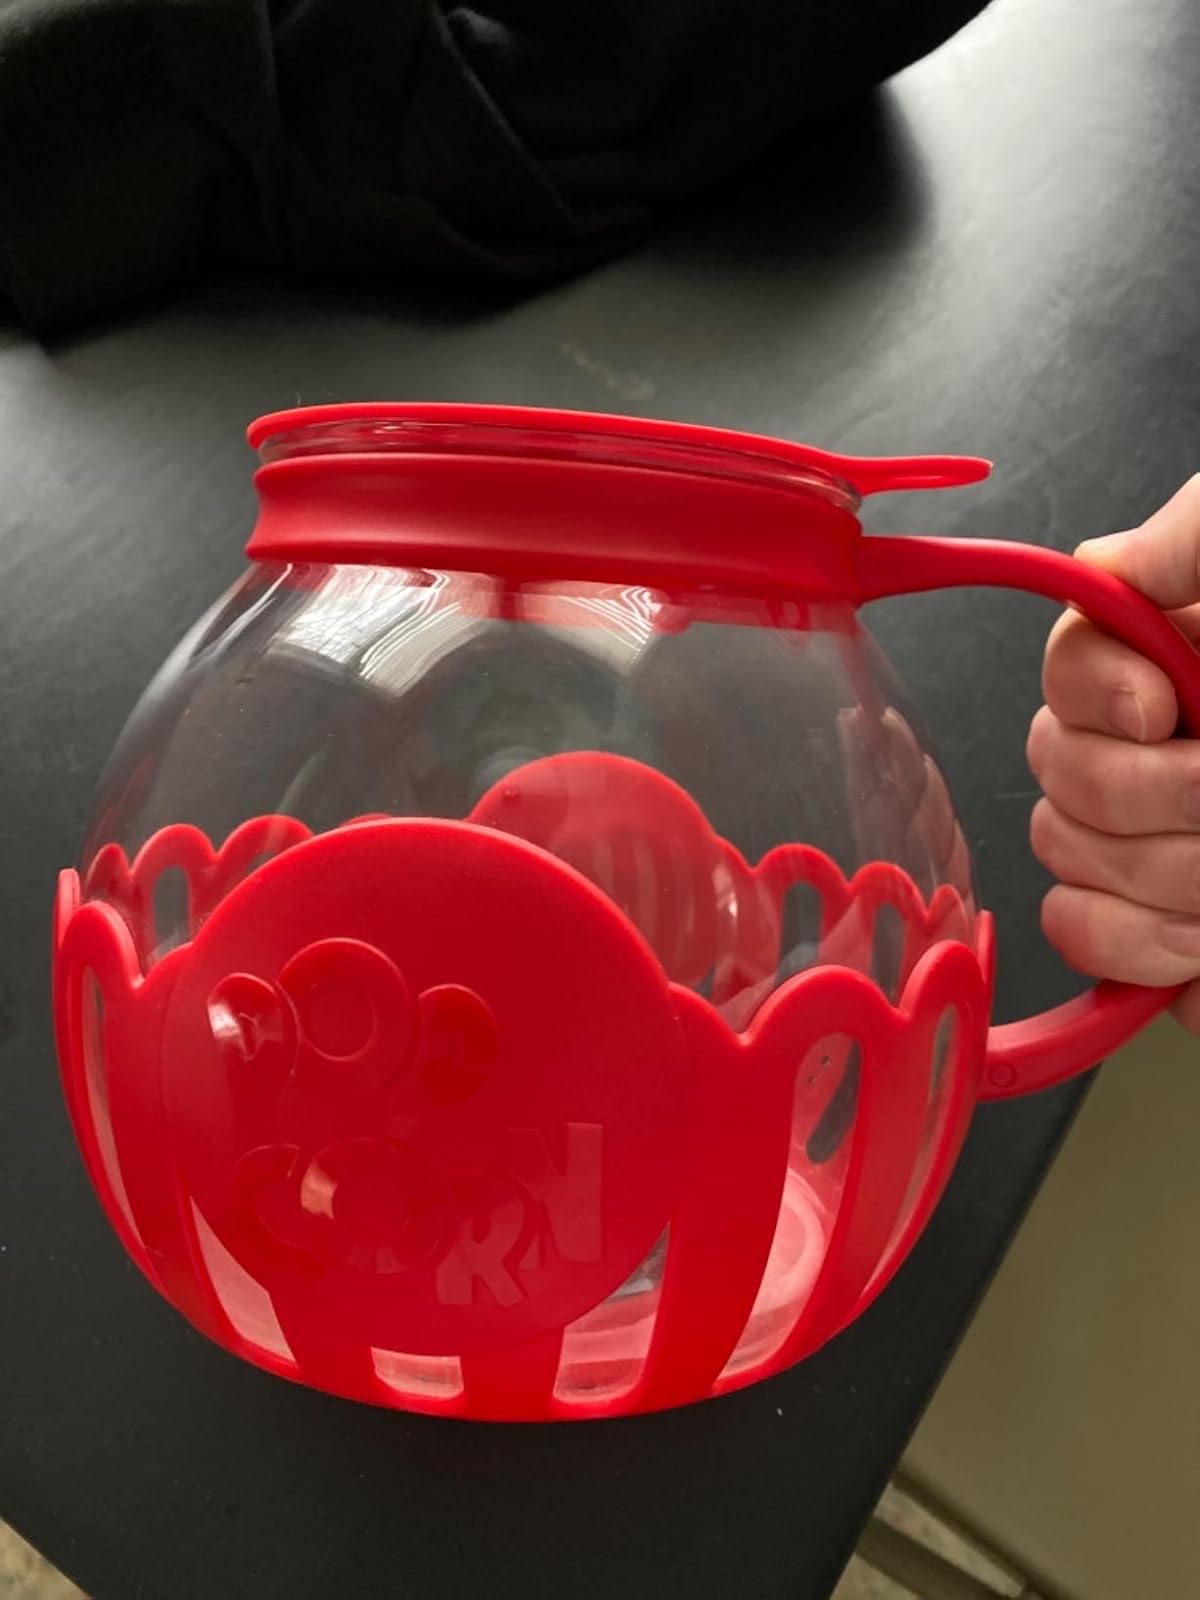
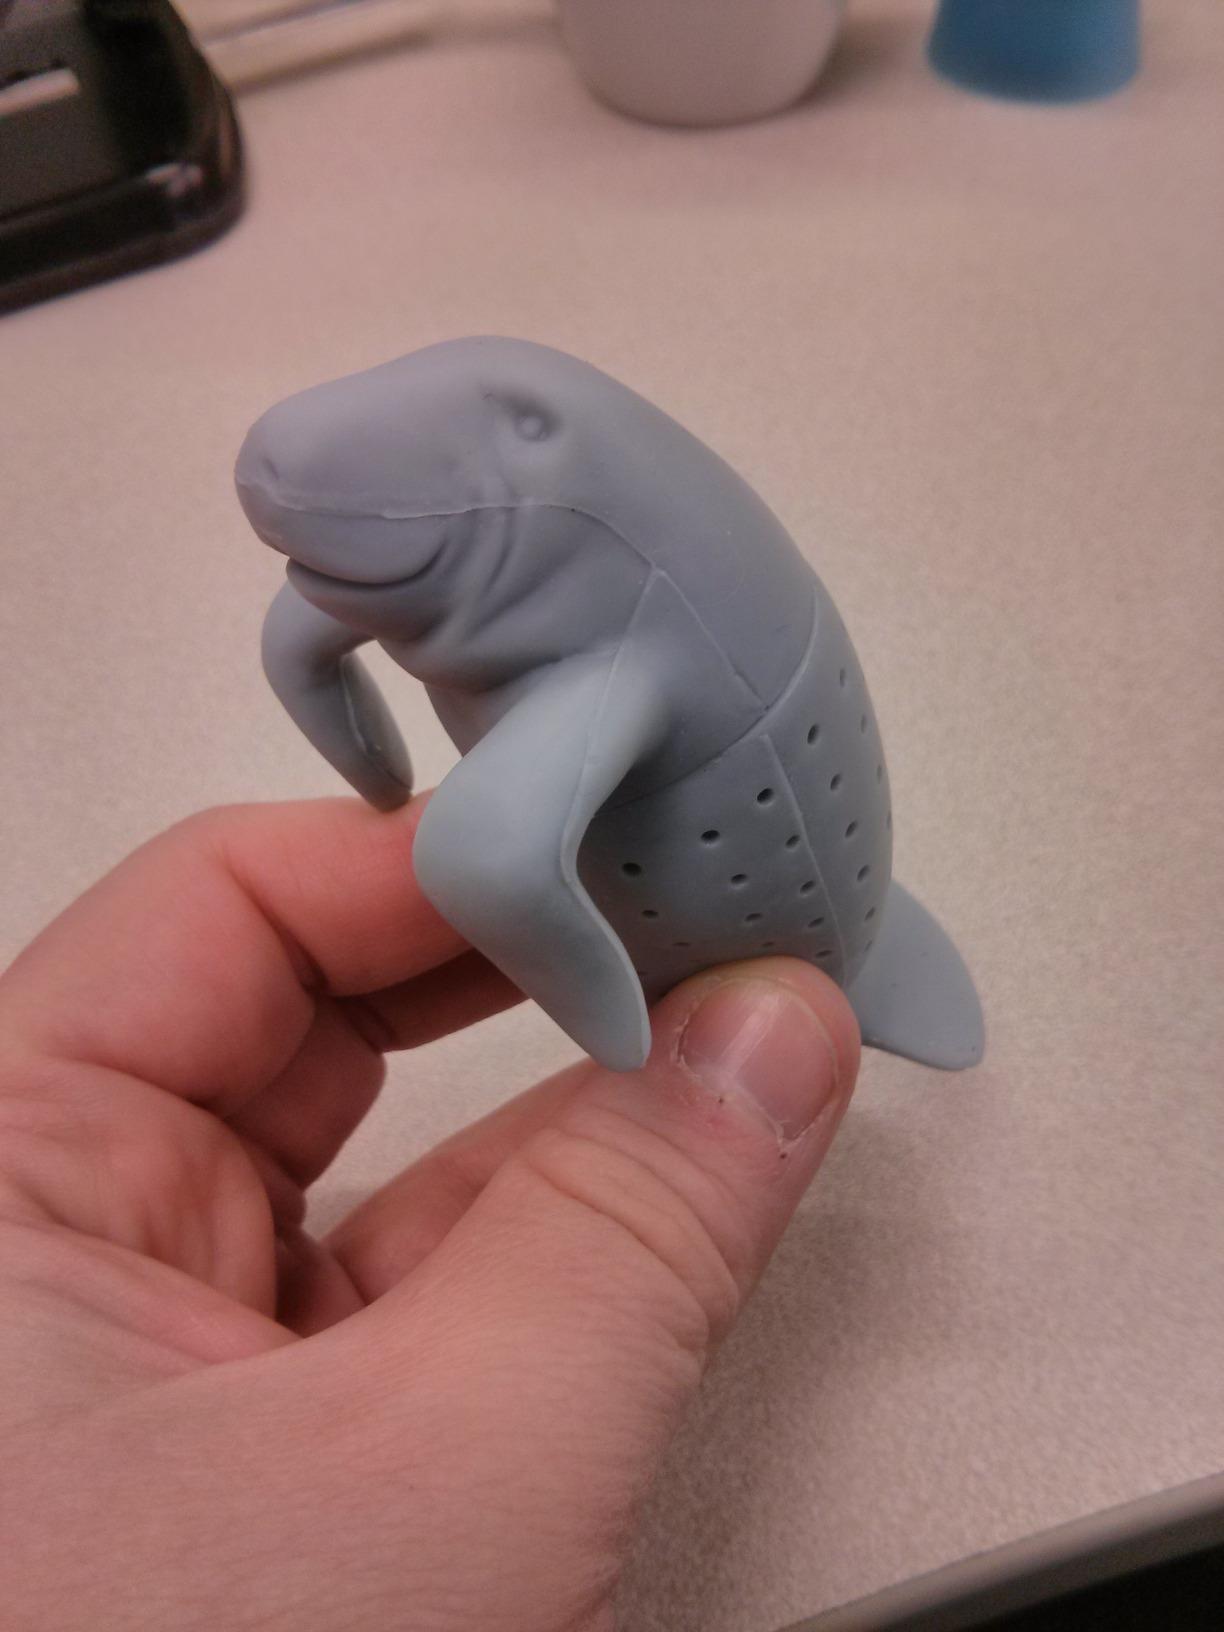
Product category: items_tea
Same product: no